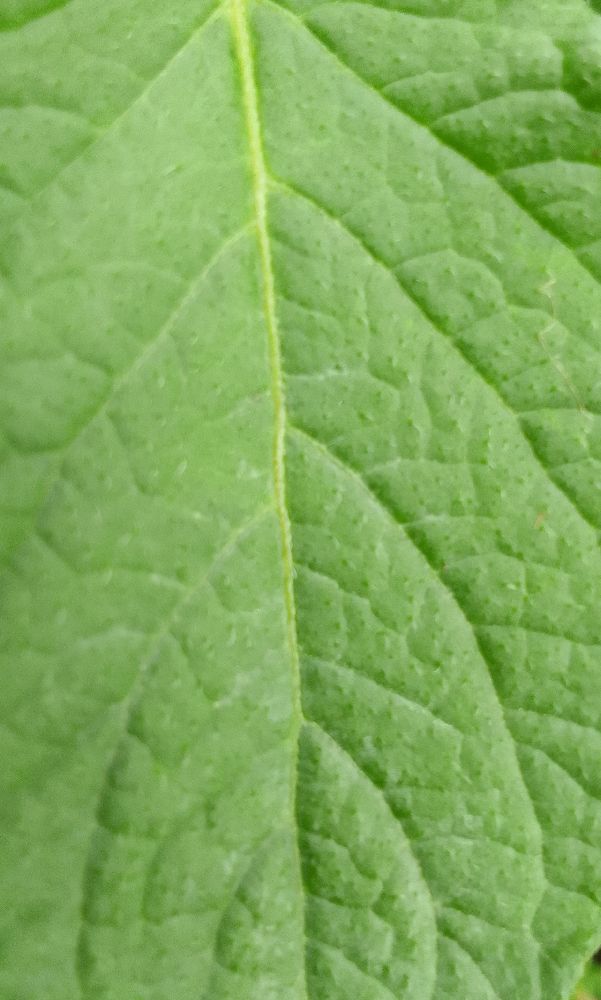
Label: Healthy